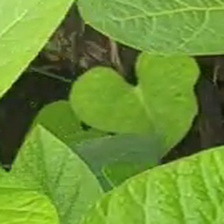
Weed species: Obscure_morning _glory(Ipomoea obscura)